Pátzcuaro

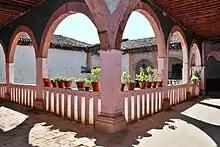
Upper level of the Palace

Facing the main plaza is the Palace of Huitziméngari. This structure, like most of the rest of the town, is made of adobe and has a clay tile roof. This palace belonged to Antonio de Huitziméngari, the son of the last Purépecha "cazonci" (monarch), and the godson of the first viceroy of New Spain, Antonio de Mendoza. It has two floors, a sober facade and the inner courtyard is surrounded with round arches and filled with flowers. On the upper floor, there is a statue of a dog, an allusion to Huitziméngari's name which in Purépecha mythology referred to the dog that served the Lord of Paradise. The dog motif is repeated on some of the inside doors.